Herrnhaag

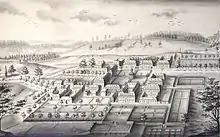
Herrnhaag as it looked in 1750.

Herrnhaag (Lord's Grove) was a communal spiritual centre for the Moravian Unity, an early form of Protestantism. It and Marienborn, a nearby sister community, are located in the Wetterau, an area of Hesse, north of Frankfurt am Main in Germany.